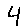
Label: 4